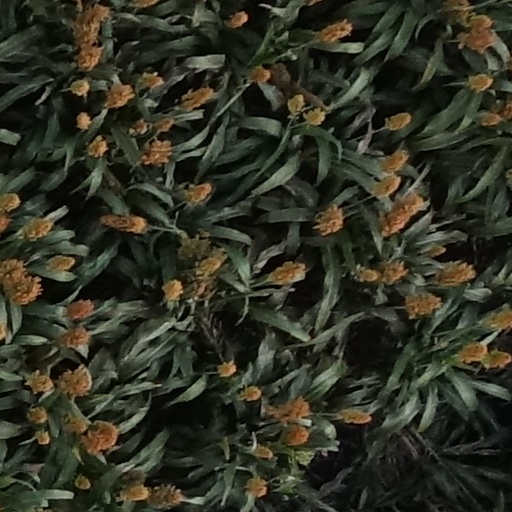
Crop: sorghum